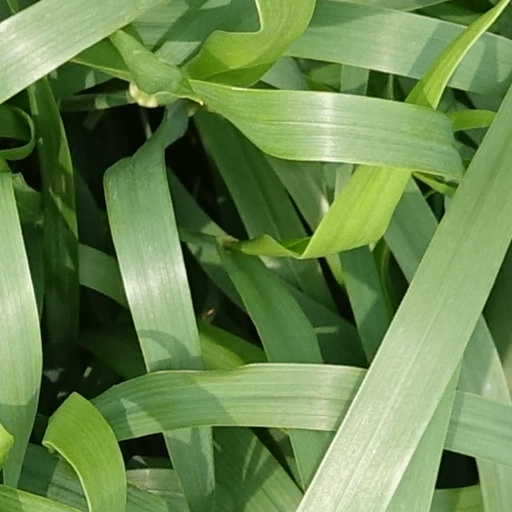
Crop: wheat